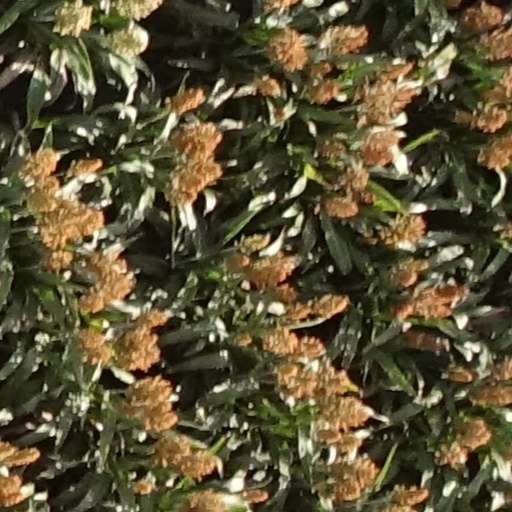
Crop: sorghum